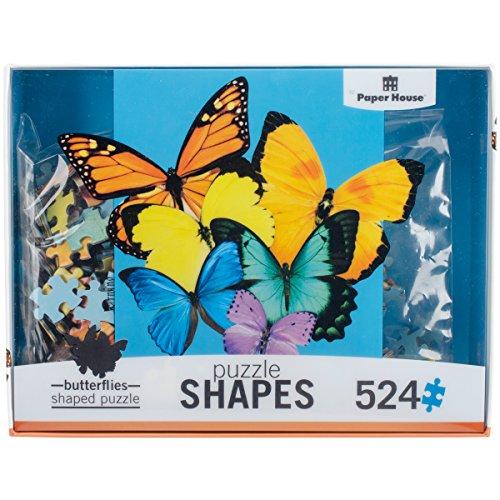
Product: Paper House Productions PUZ-0053E Shaped Puzzle, Butterfly Cluster
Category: Toys & Games | Puzzles | Jigsaw Puzzles
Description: Colorful printing on the back of the puzzle.
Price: $14.99
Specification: ProductDimensions:10.5x8x2inches|ItemWeight:1.1pounds|ShippingWeight:1.1pounds(Viewshippingratesandpolicies)|ASIN:B01LRF5VXW|Itemmodelnumber:PUZ-0053E|Manufacturerrecommendedage:12yearsandup